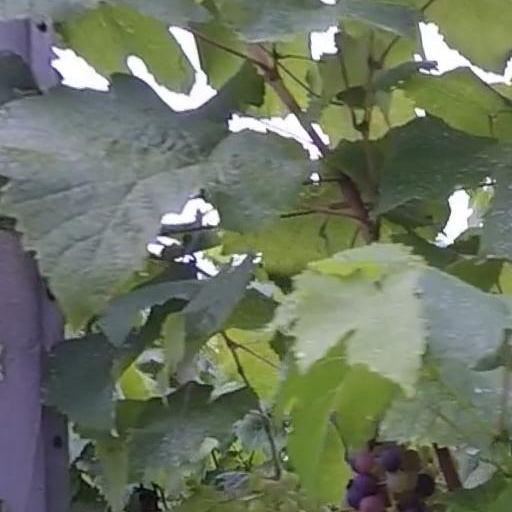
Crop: grape